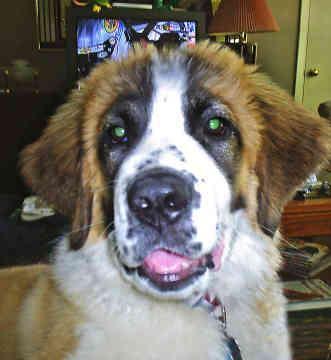
Saint_Bernard